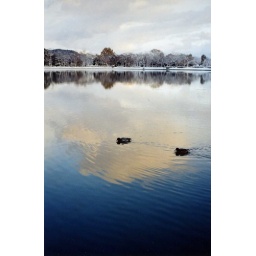
Not all the ducks are swimming in thechilly chilly water.